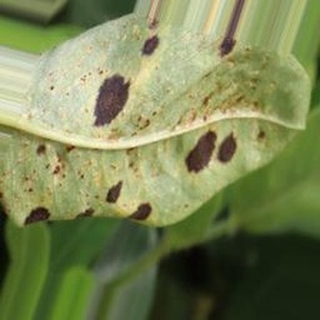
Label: groundnut_rust